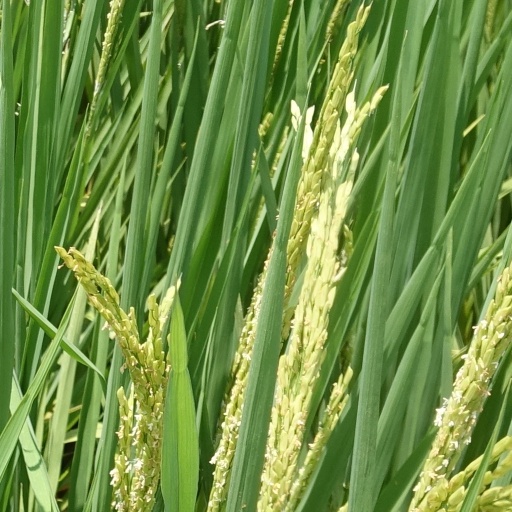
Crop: rice